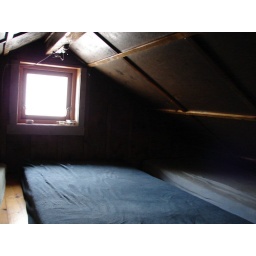
sleeping quarters above the &amp;quot;kitchen&amp;quot;...twas toasty after getting the wood stove going.